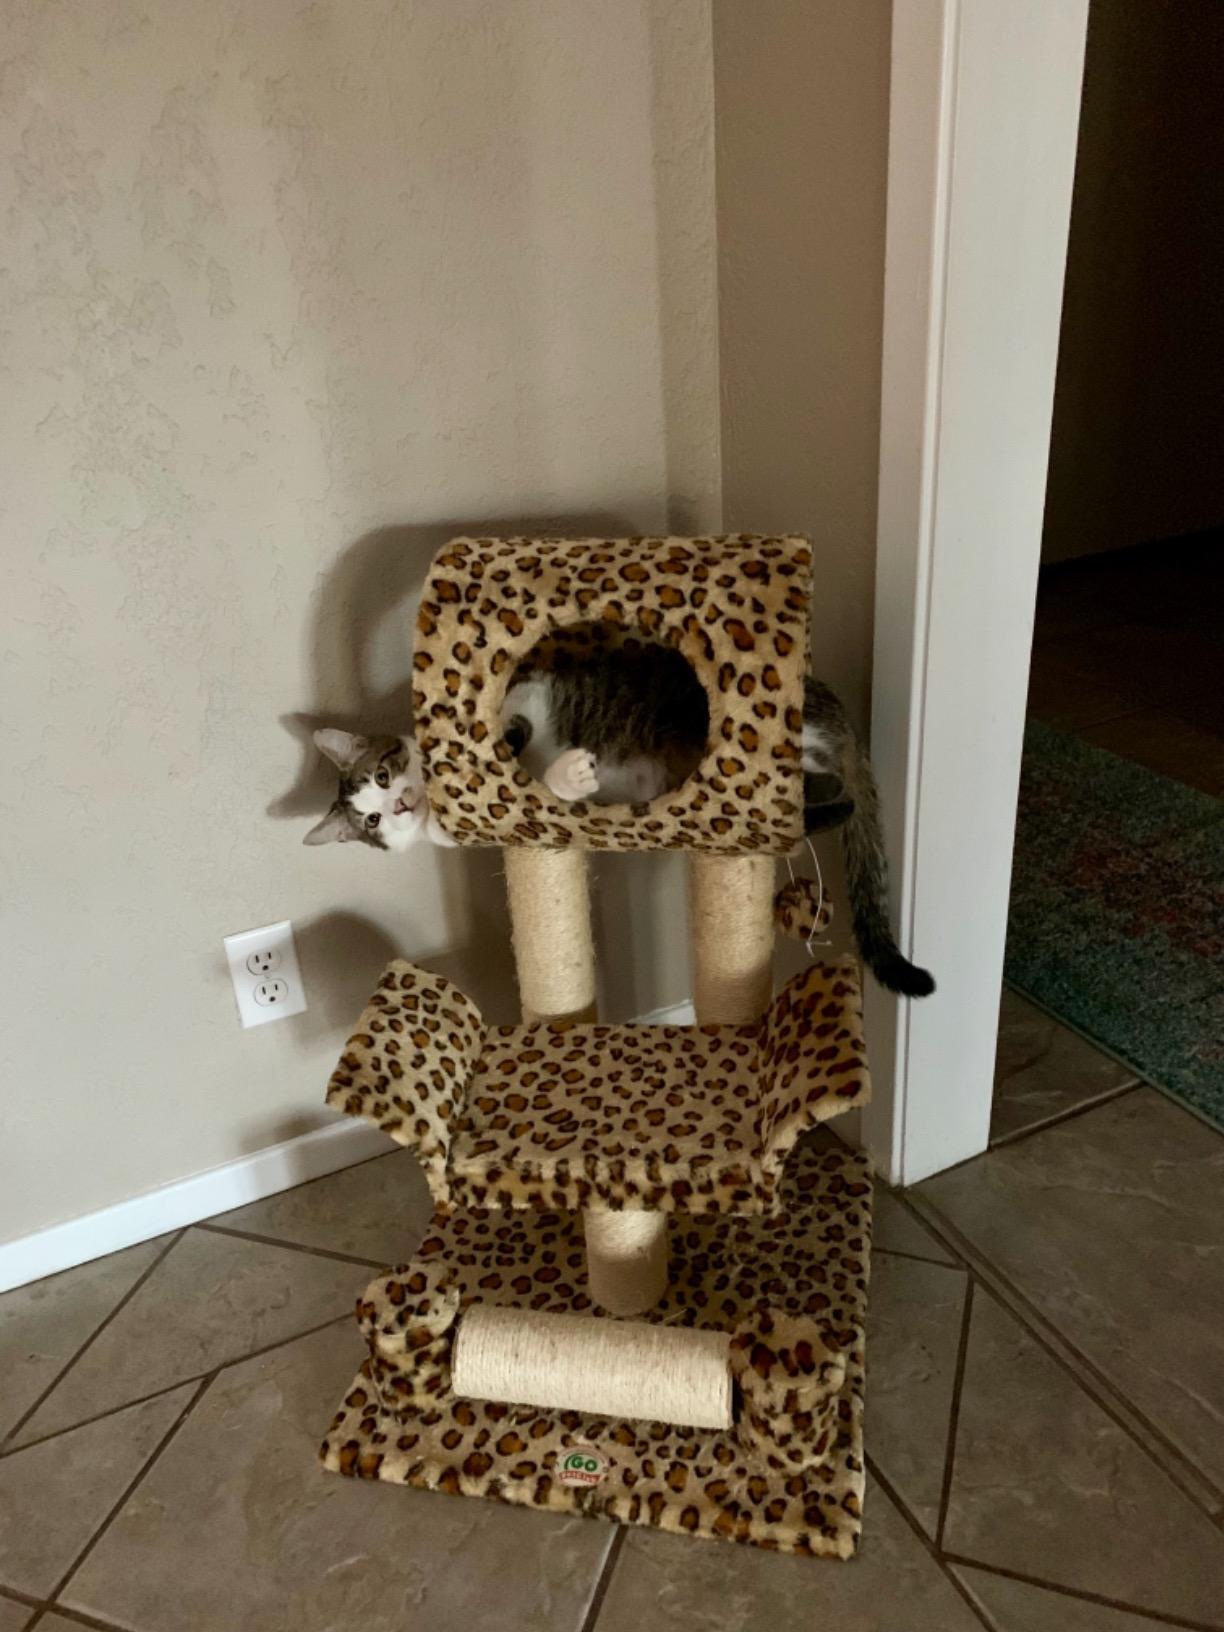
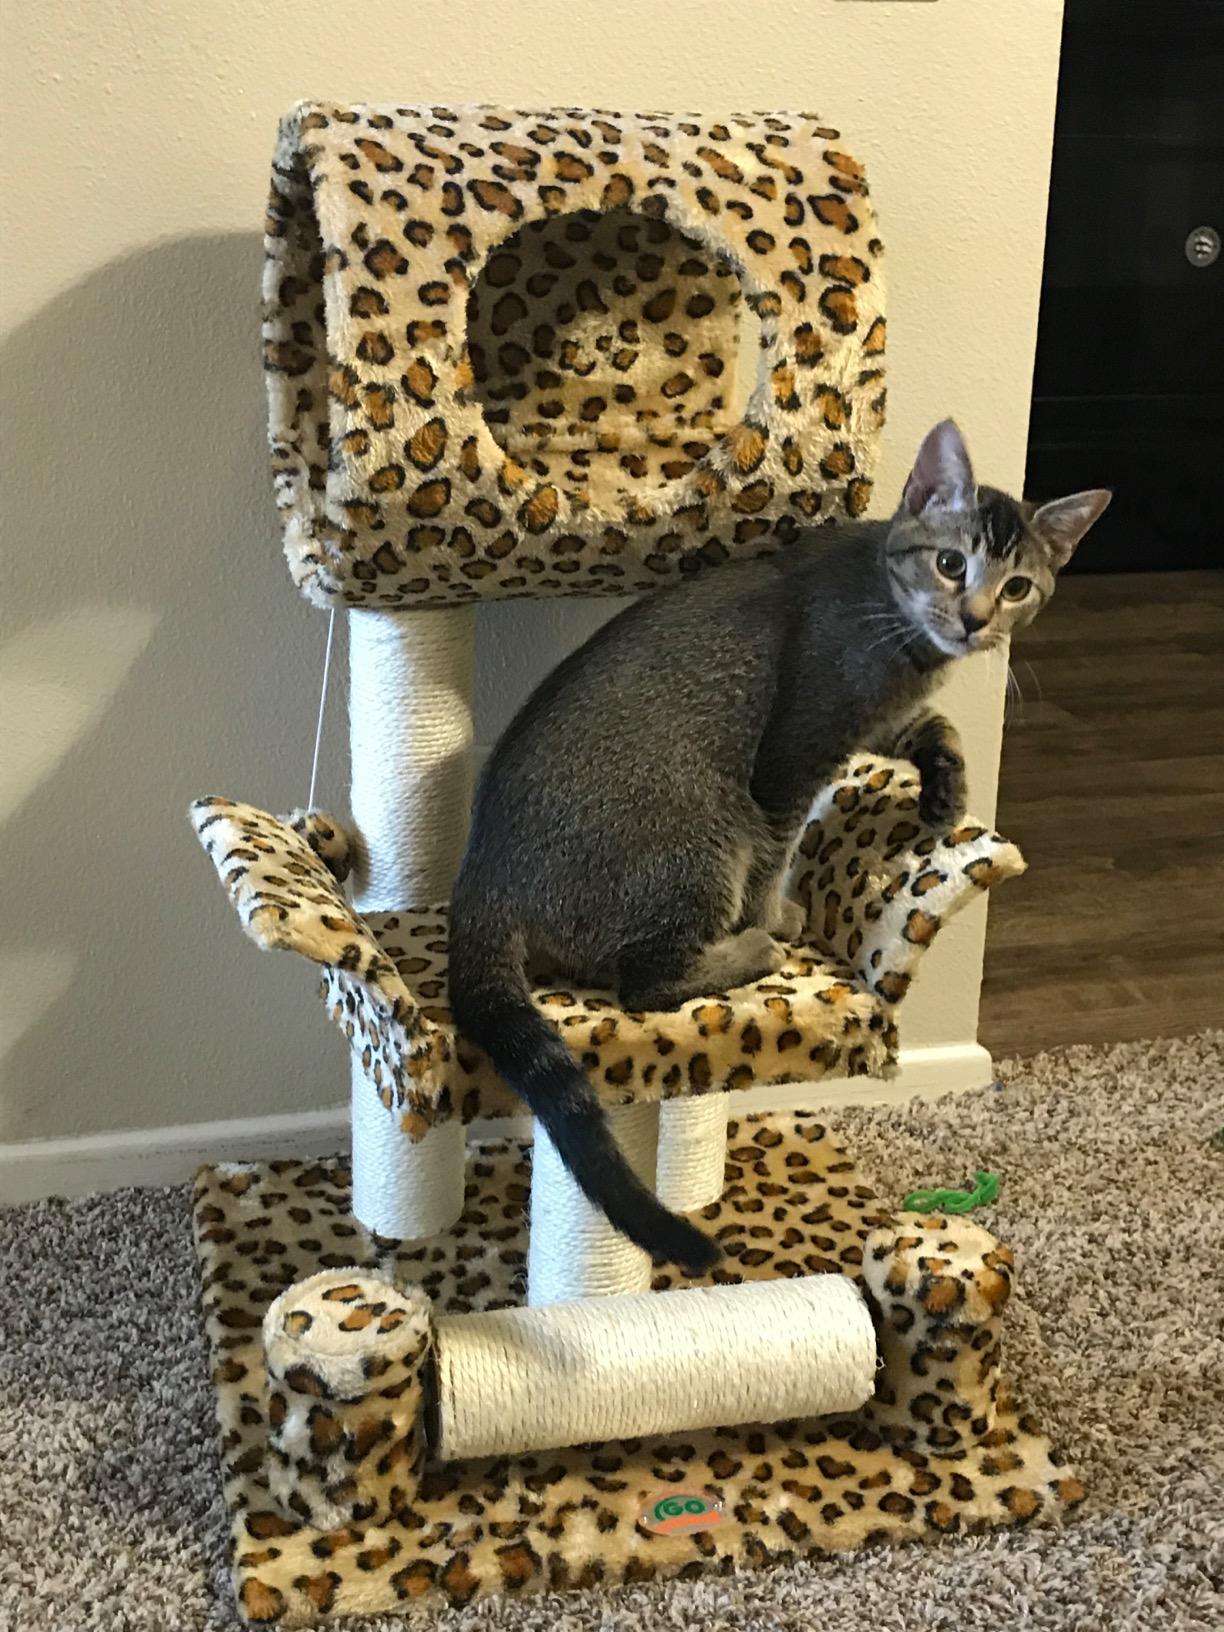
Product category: items_cat tree
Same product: yes